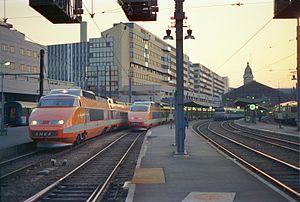
Rames TGV Sud-Est en version d'origine orange, en gare de Paris-Lyon. Русский: Поезда TGV Sud-Est в оригинальной оранжевой окраске на Лионском вокзале Парижа.
Un TGV est un train de conception française alimenté par caténaire et propulsé par des moteurs électriques, atteignant régulièrement la vitesse de 320 km/h sur des lignes à grande vitesse.
Le TGV Sud-Est, également appelé TGV PSE ou TGV SE, est la première génération des TGV de la SNCF. Il est caractérisé notamment par sa livrée originelle orange.